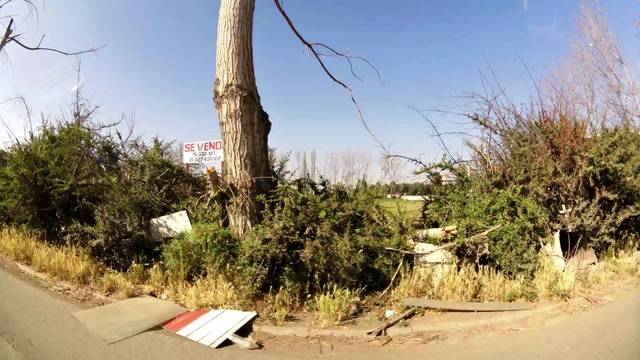
Region: Chile
Coordinates: -33.357, -70.674